Nobody's Kid

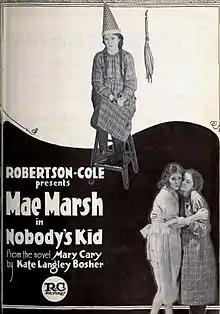

Nobody's Kid is a 1921 American silent comedy drama film directed by Howard Hickman and starring Mae Marsh, Kathleen Kirkham and Anne Schaefer. It was based on the 1910 novel "Mary Cary "Frequently Martha"" by Kate Langley Bosher.